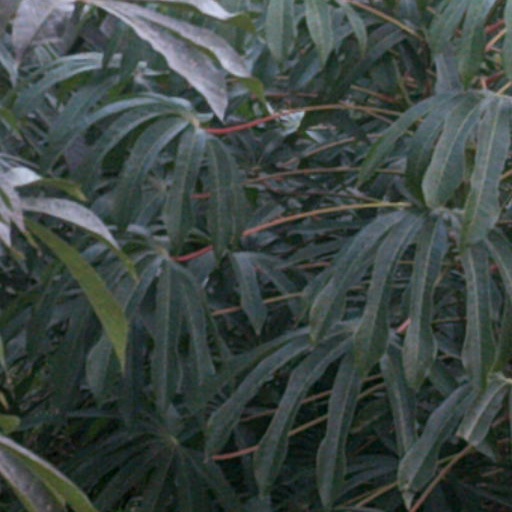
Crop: cassava